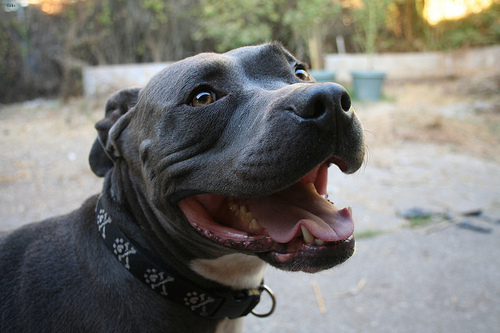
Animal: dog
Breed: american pit bull terrier